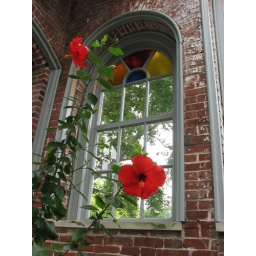
A colorful window with colorful hibiscus in St. Louis, MO.